Suspiria (2018 film)

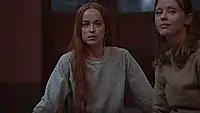
Where Argento's film used lavish colors, Guadagnino opted for a muted, "winter-ish" appearance devoid of primary colors.

While some filming took place at the Palazzo Estense in December 2016, the central shooting location was the Grand Hotel Campo Dei Fiori in Varese, Italy, which served as the Markos Dance Academy. In the film, the hotel appears to be positioned in West Berlin along the Berlin Wall, but the actual location of the building is on a remote mountaintop overlooking Varese.